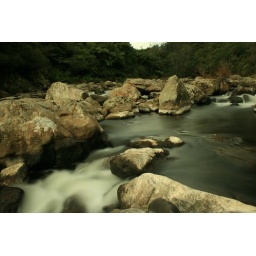
Timed exposure of water over rocks at Karangahake, at sunset. Picture 4.